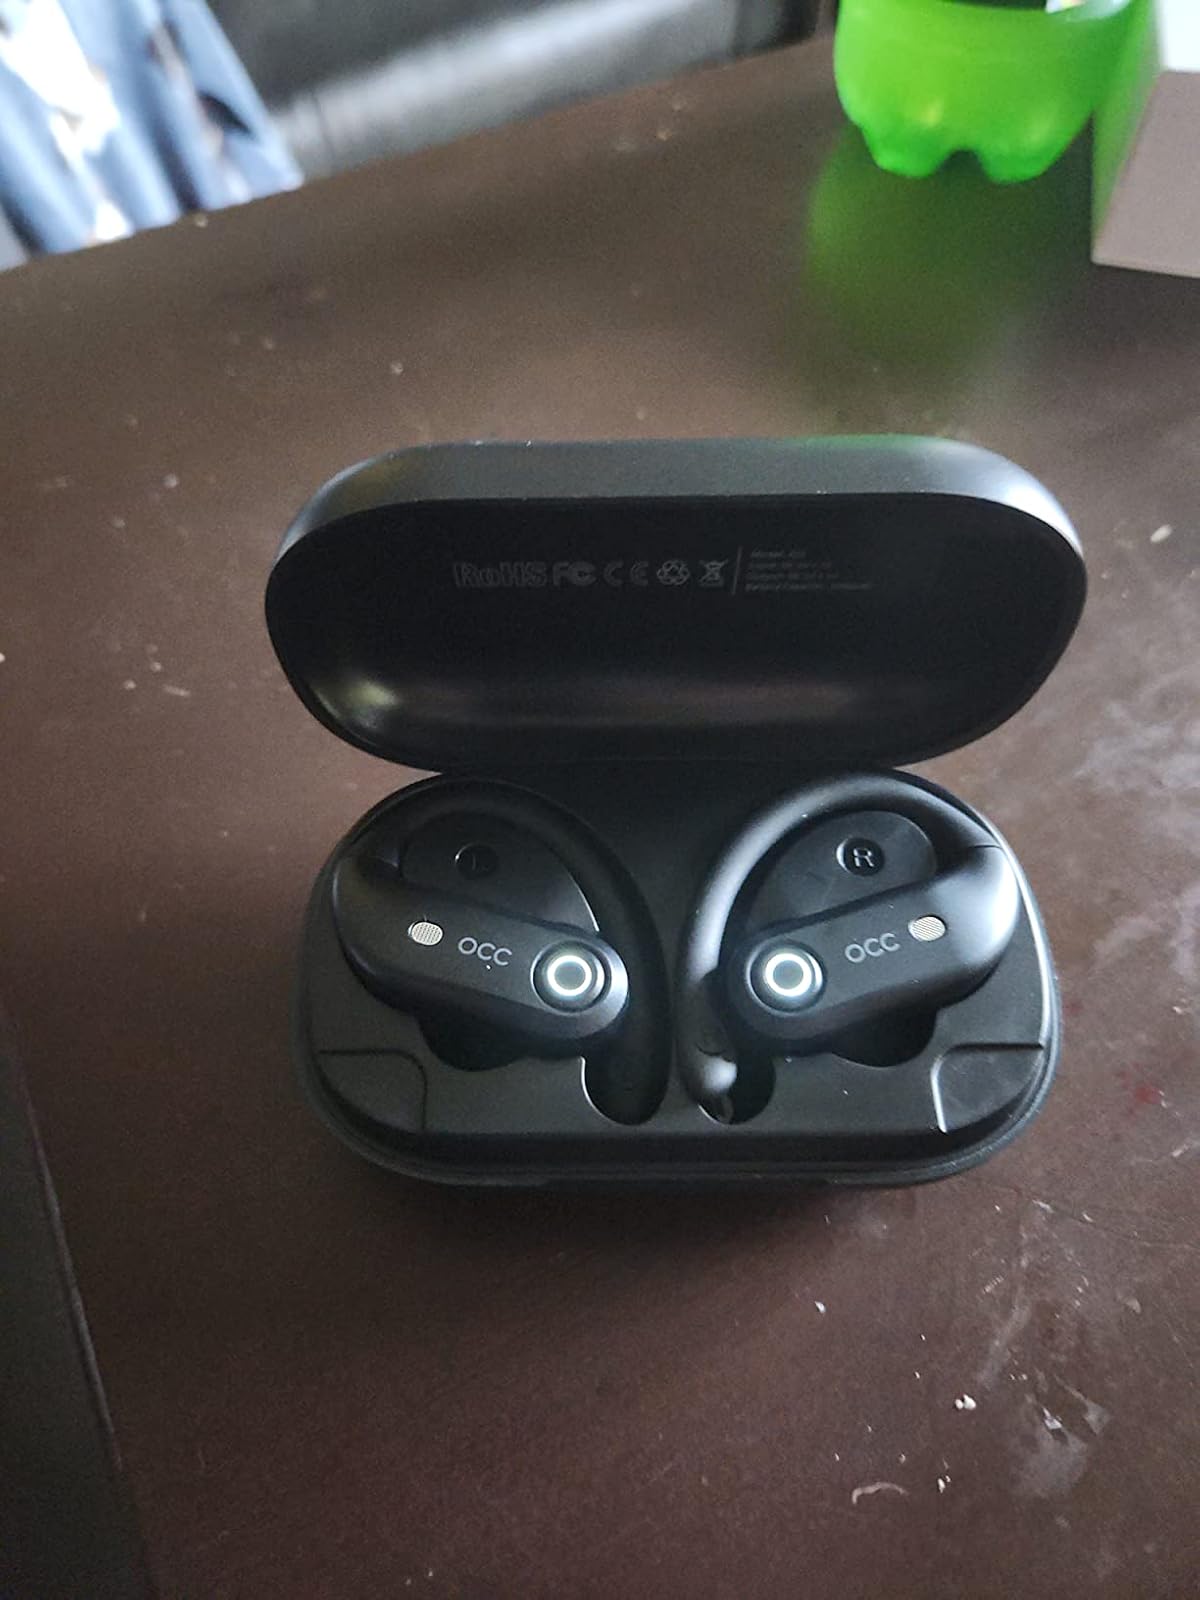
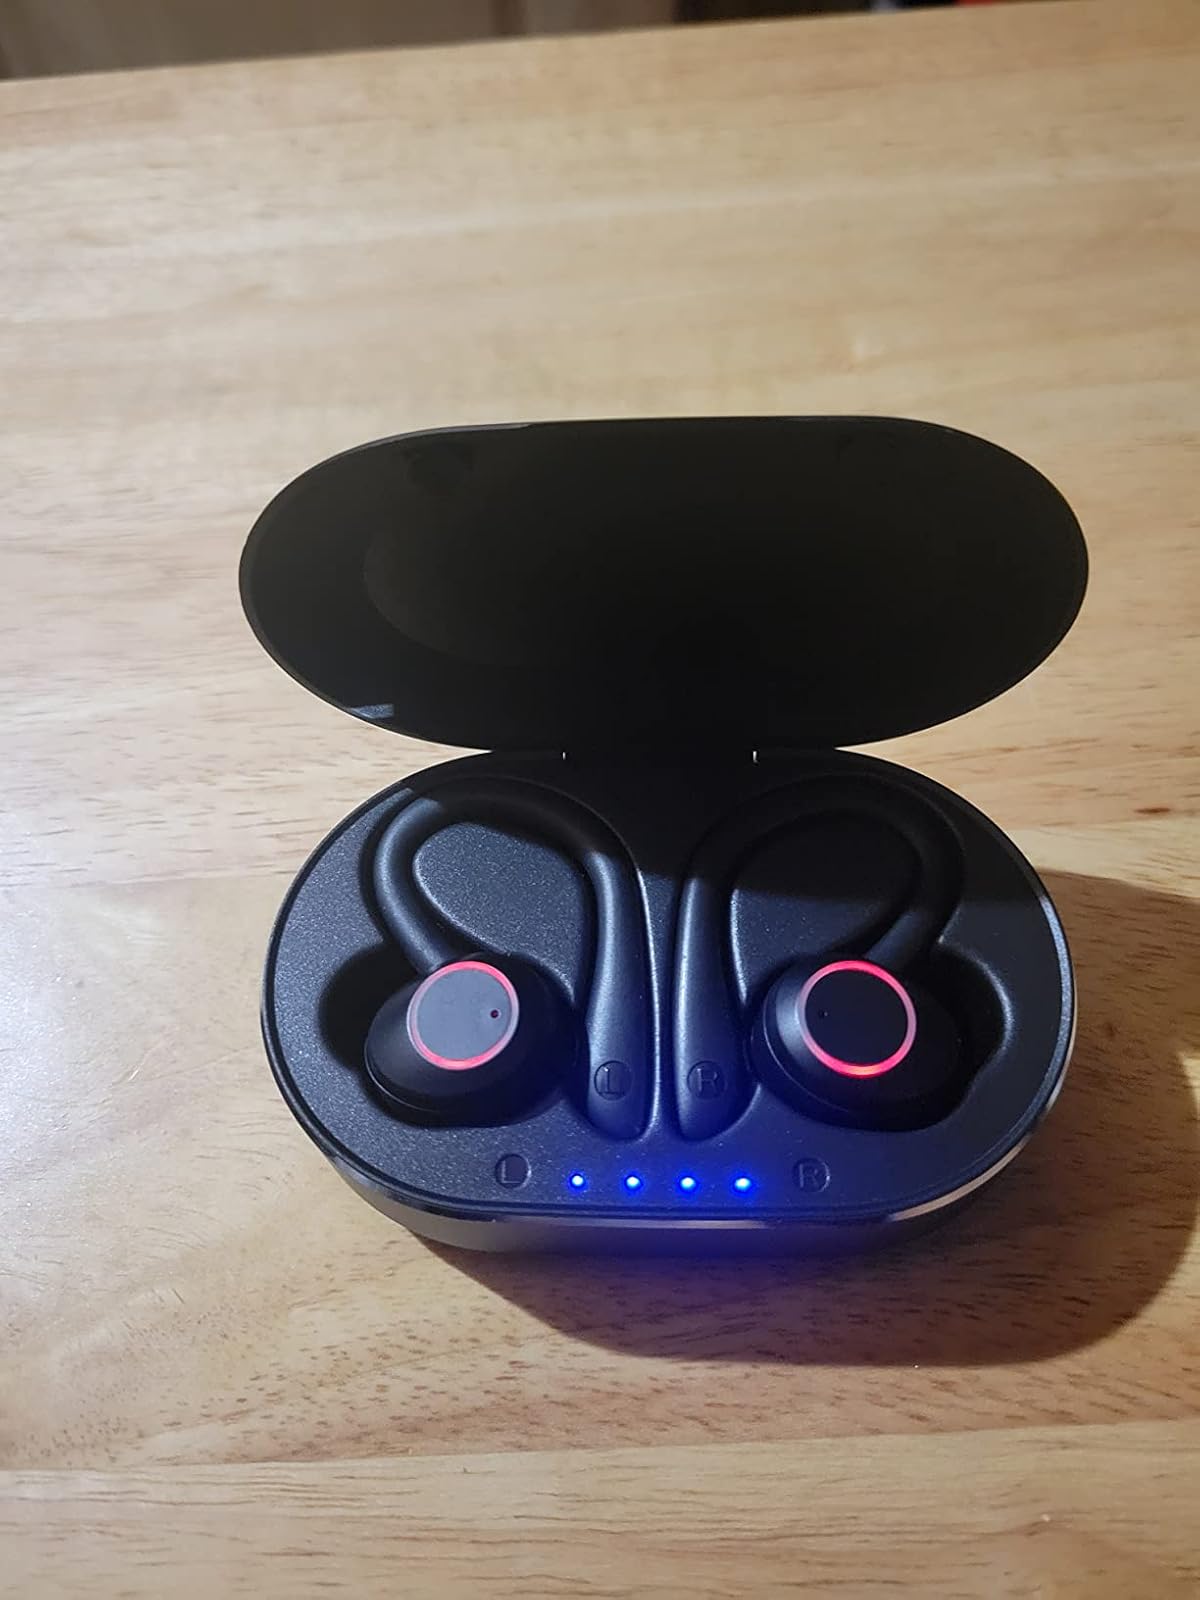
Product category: earbuds
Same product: no